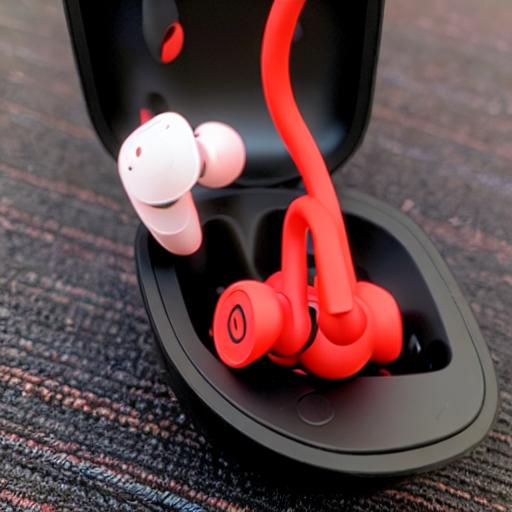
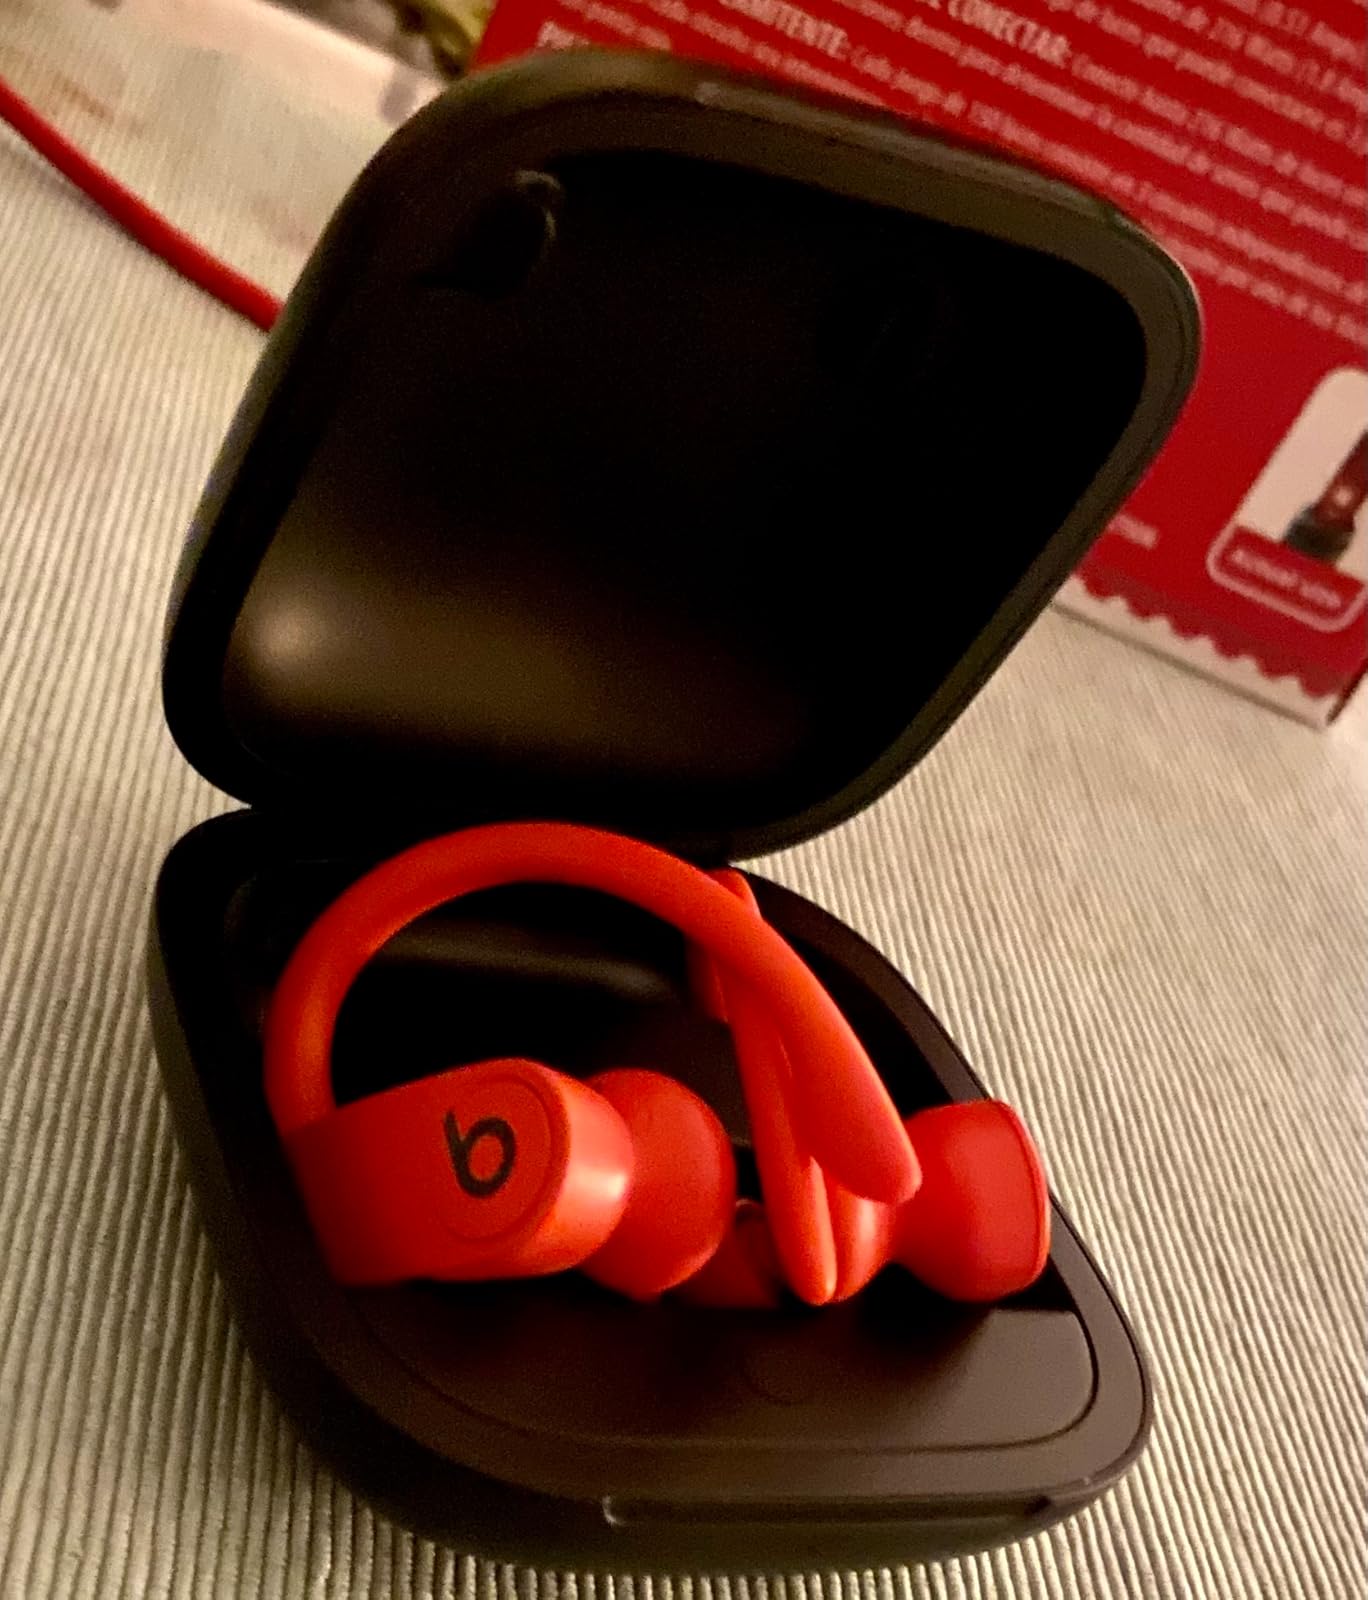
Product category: earbuds
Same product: no